Zelenci

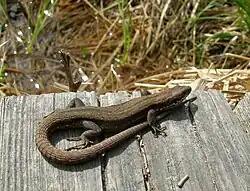
Viviparous lizard ("Lacerta vivipara") on the trail

In addition to trout, which inhabit the lakes and feed on mayfly ("Ephemeroptera") and stonefly ("Plecoptera") larvae, the area has several endangered species on the Red List of Endangered Animal Species of Slovenia: